Charles E. Wolverton

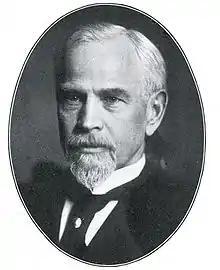
Wolverton c. 1910

Charles Edwin Wolverton (May 16, 1851 – September 21, 1926) was an American state and federal judge in the state of Oregon. He was the 18th Chief Justice on the Oregon Supreme Court. He served as the chief twice during his eleven years on Oregon's highest court, followed by 21 years as a United States district judge of the United States District Court for the District of Oregon.